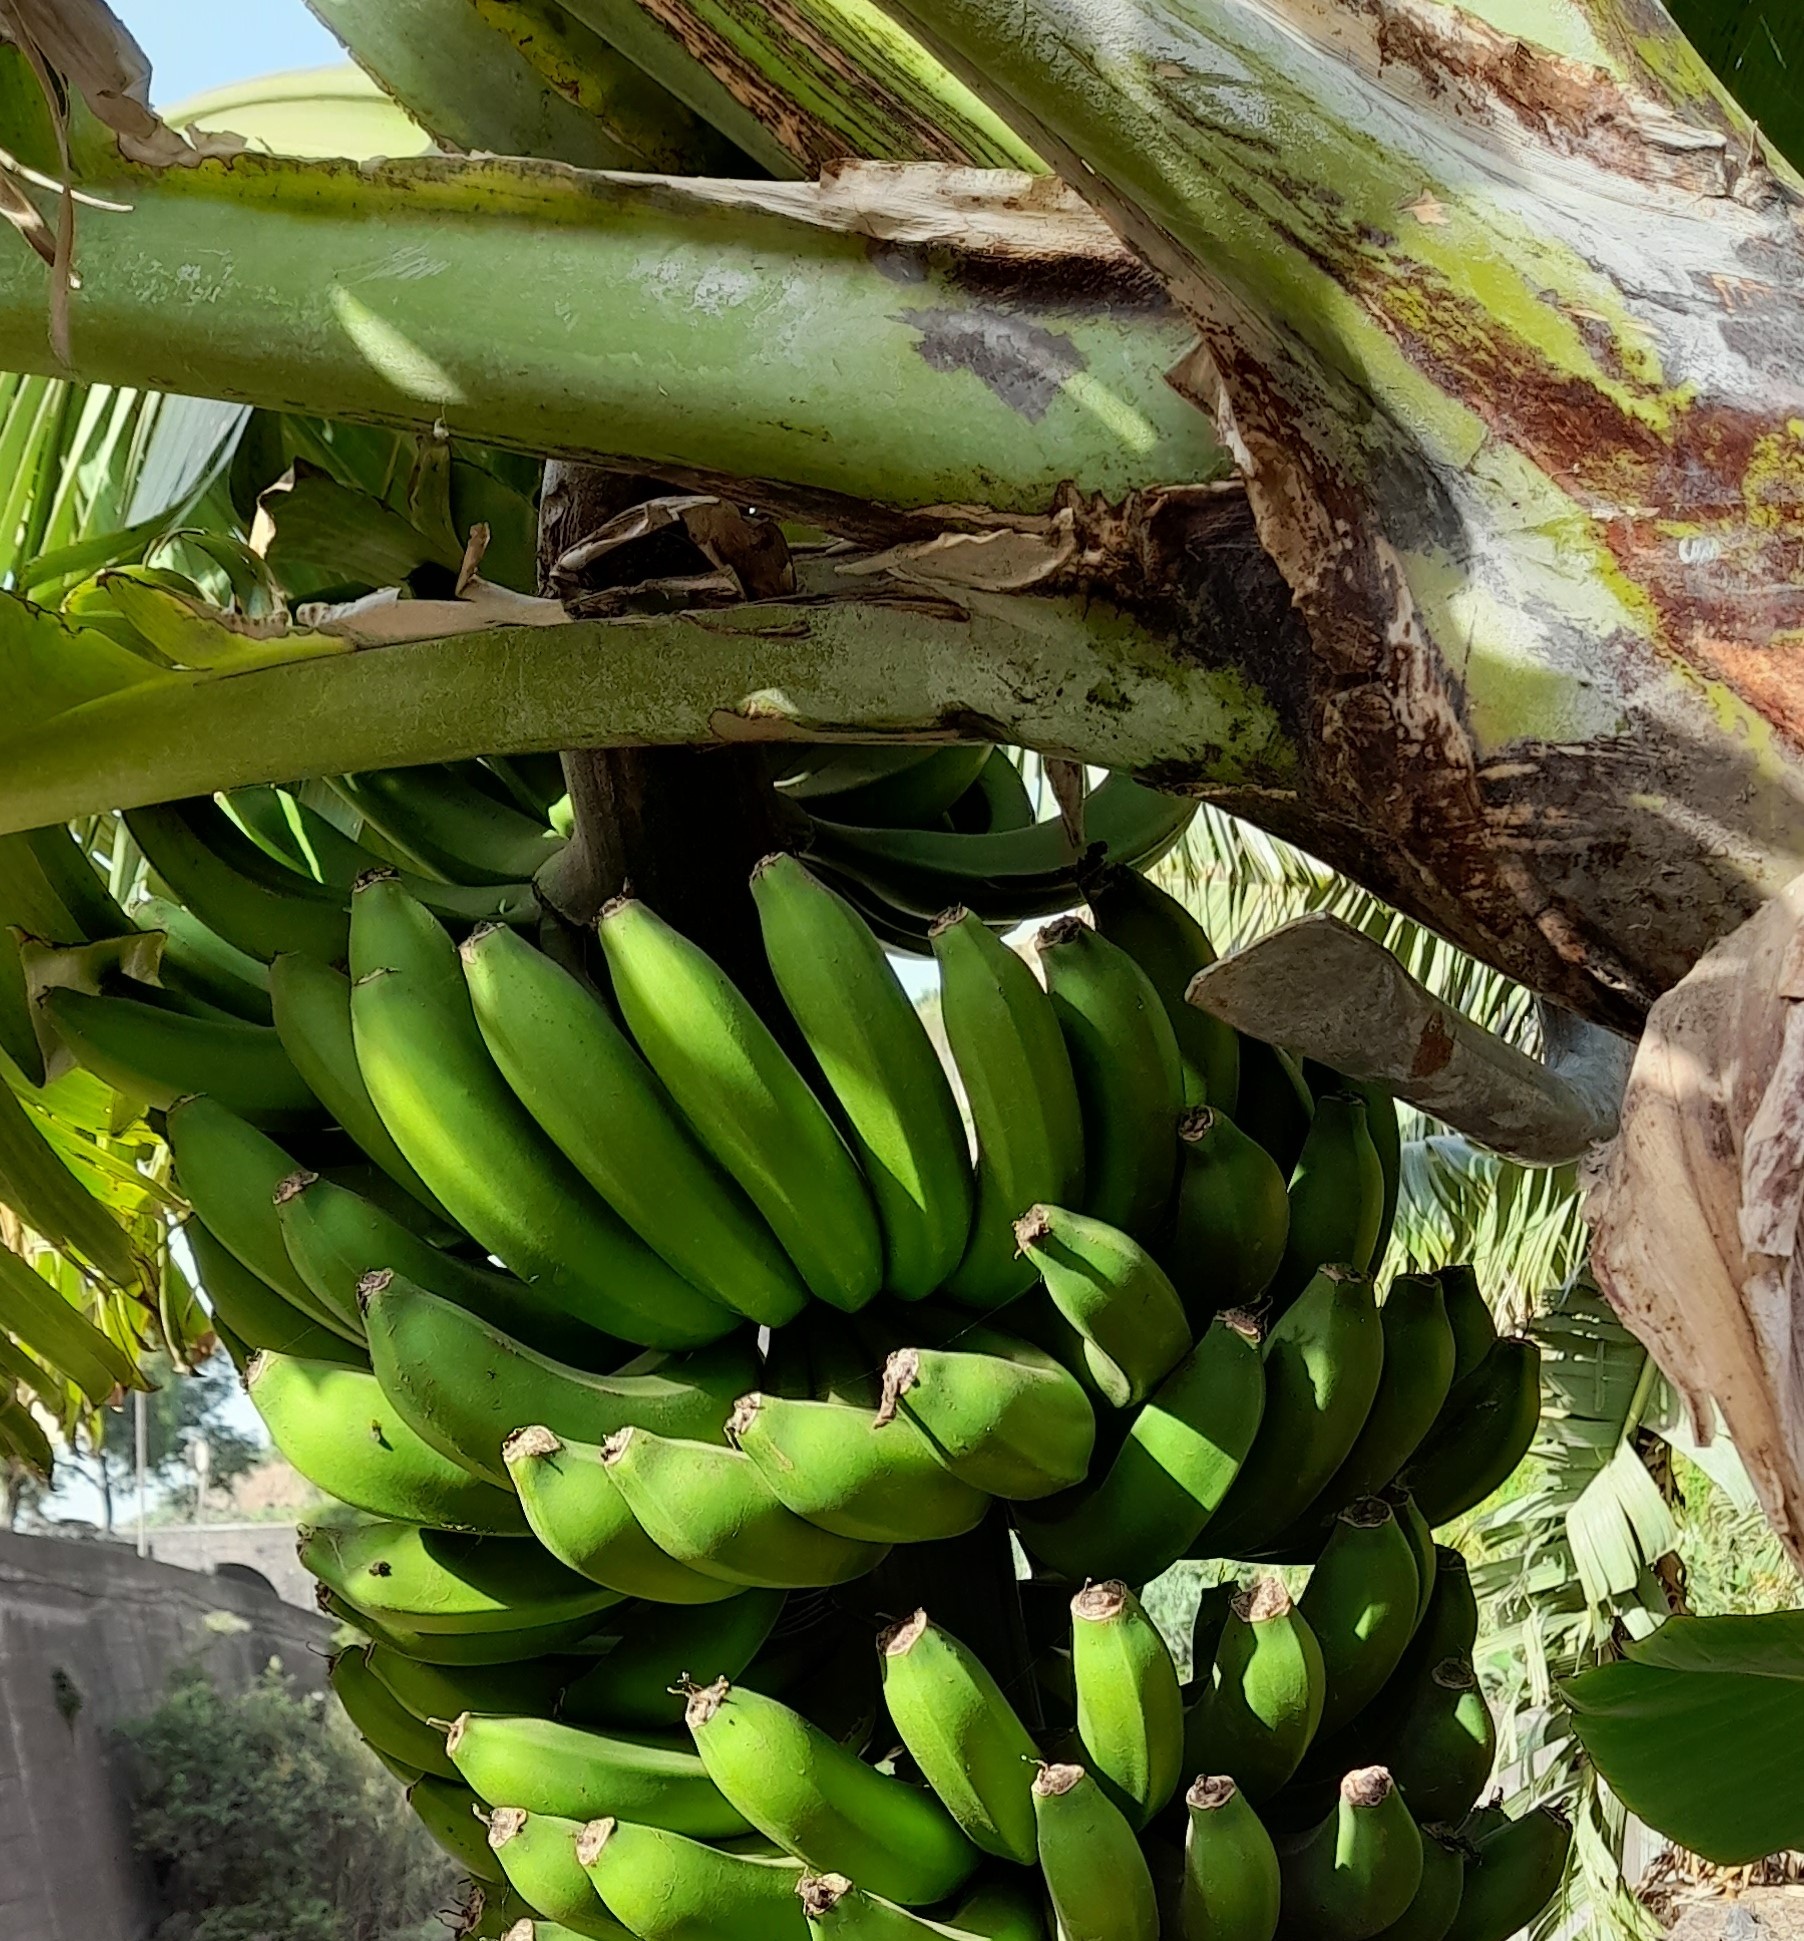
Label: Cut